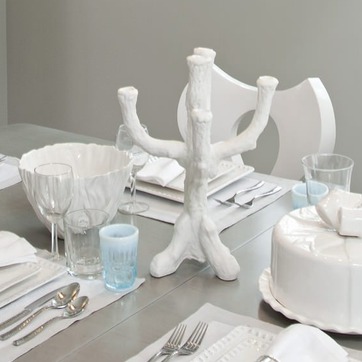
Material: ceramic